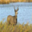
Label: deer